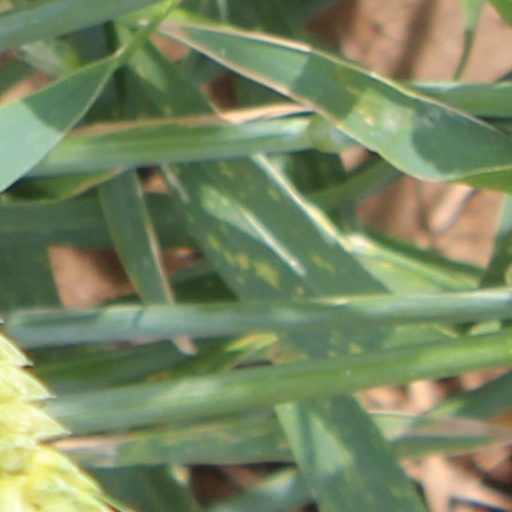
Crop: wheat